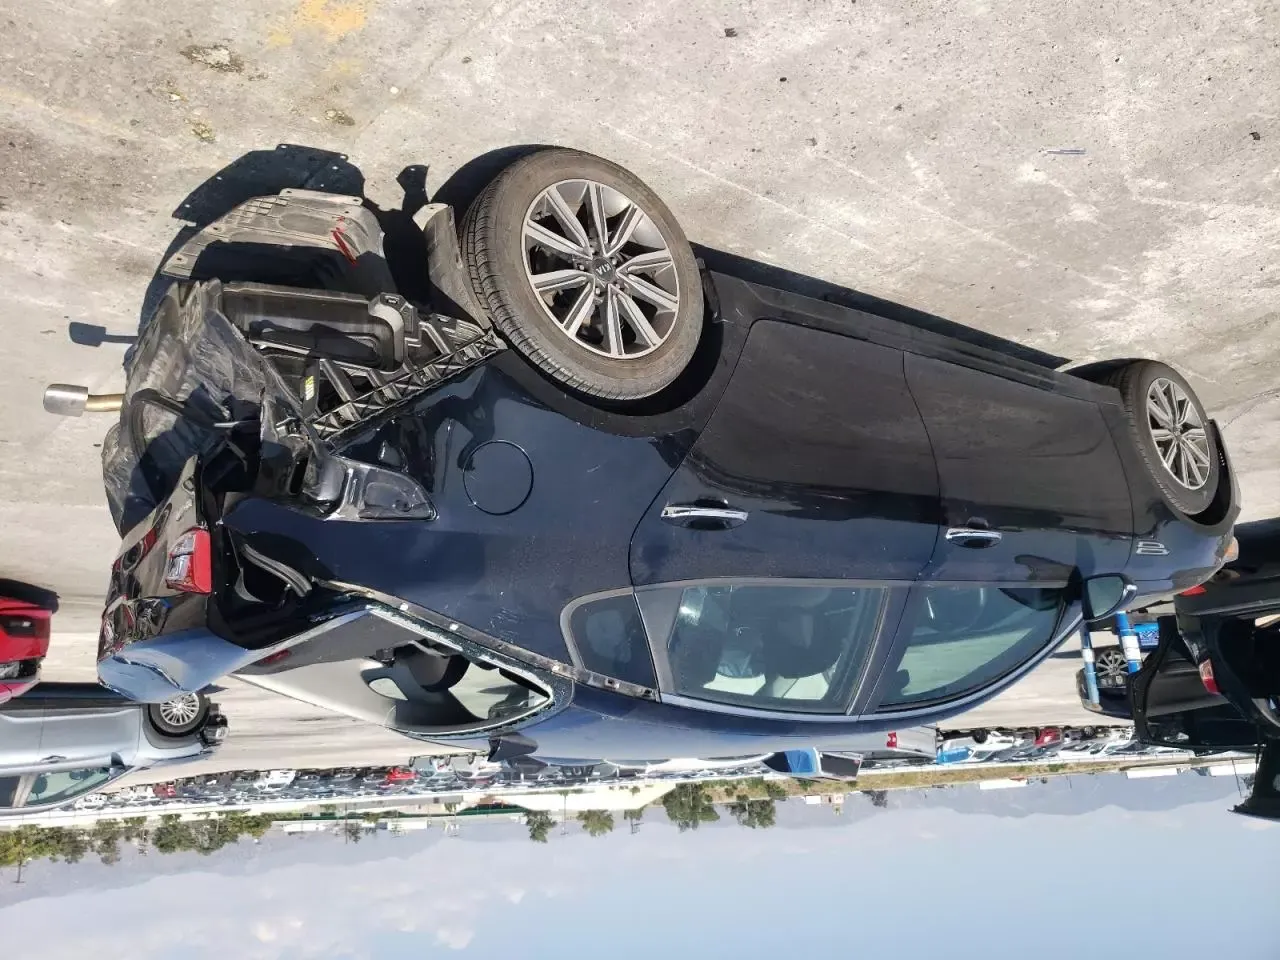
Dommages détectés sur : pare-brise arrière, malle, feu arrière gauche, pare-choc arrière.
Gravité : majeur